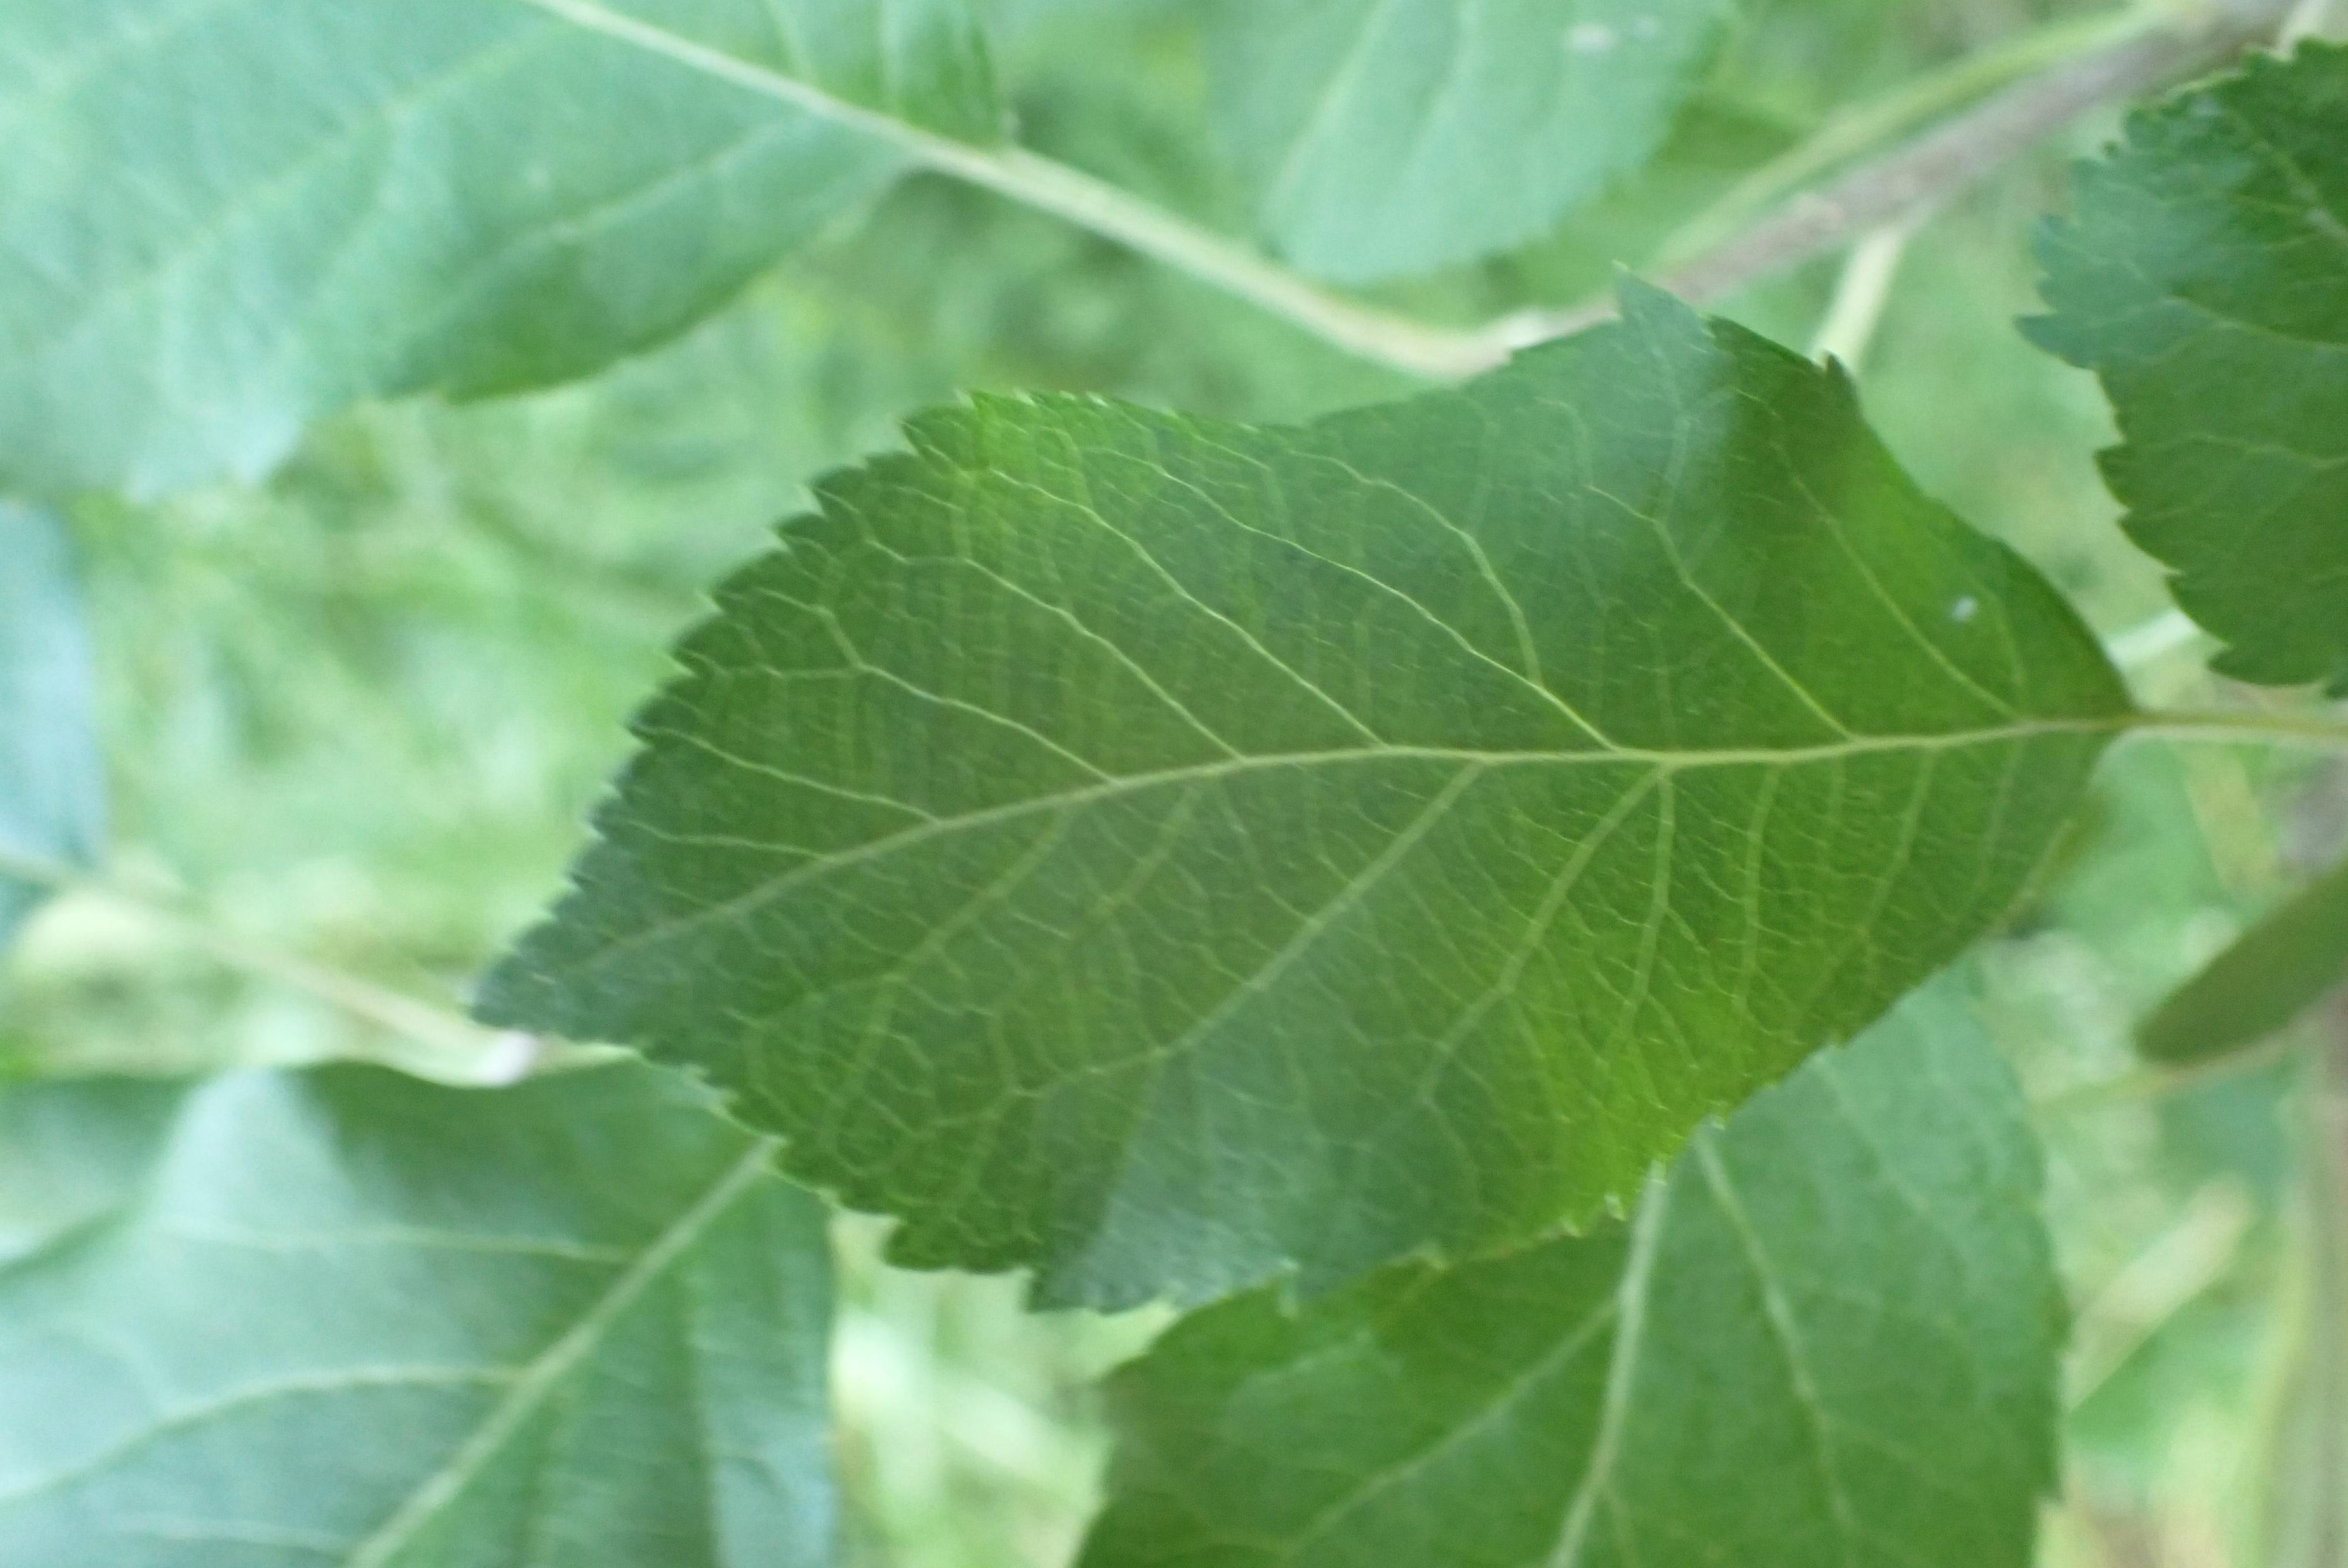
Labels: healthy